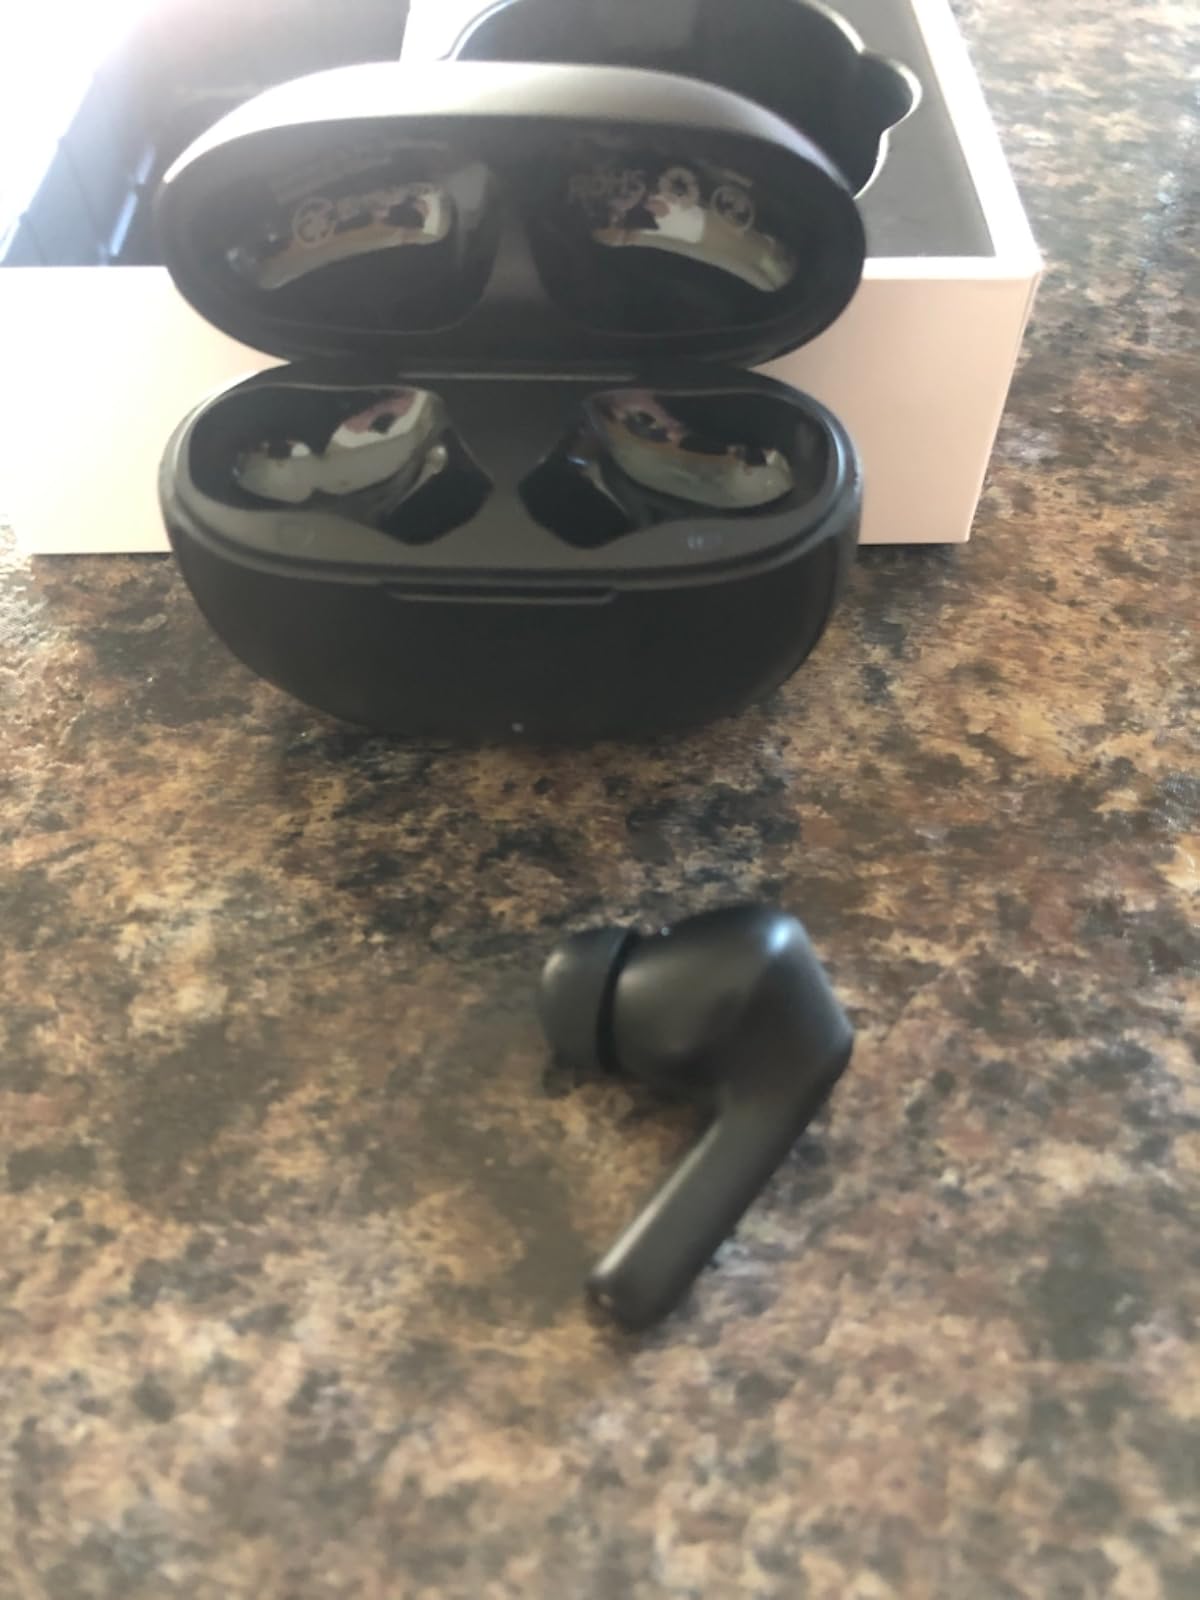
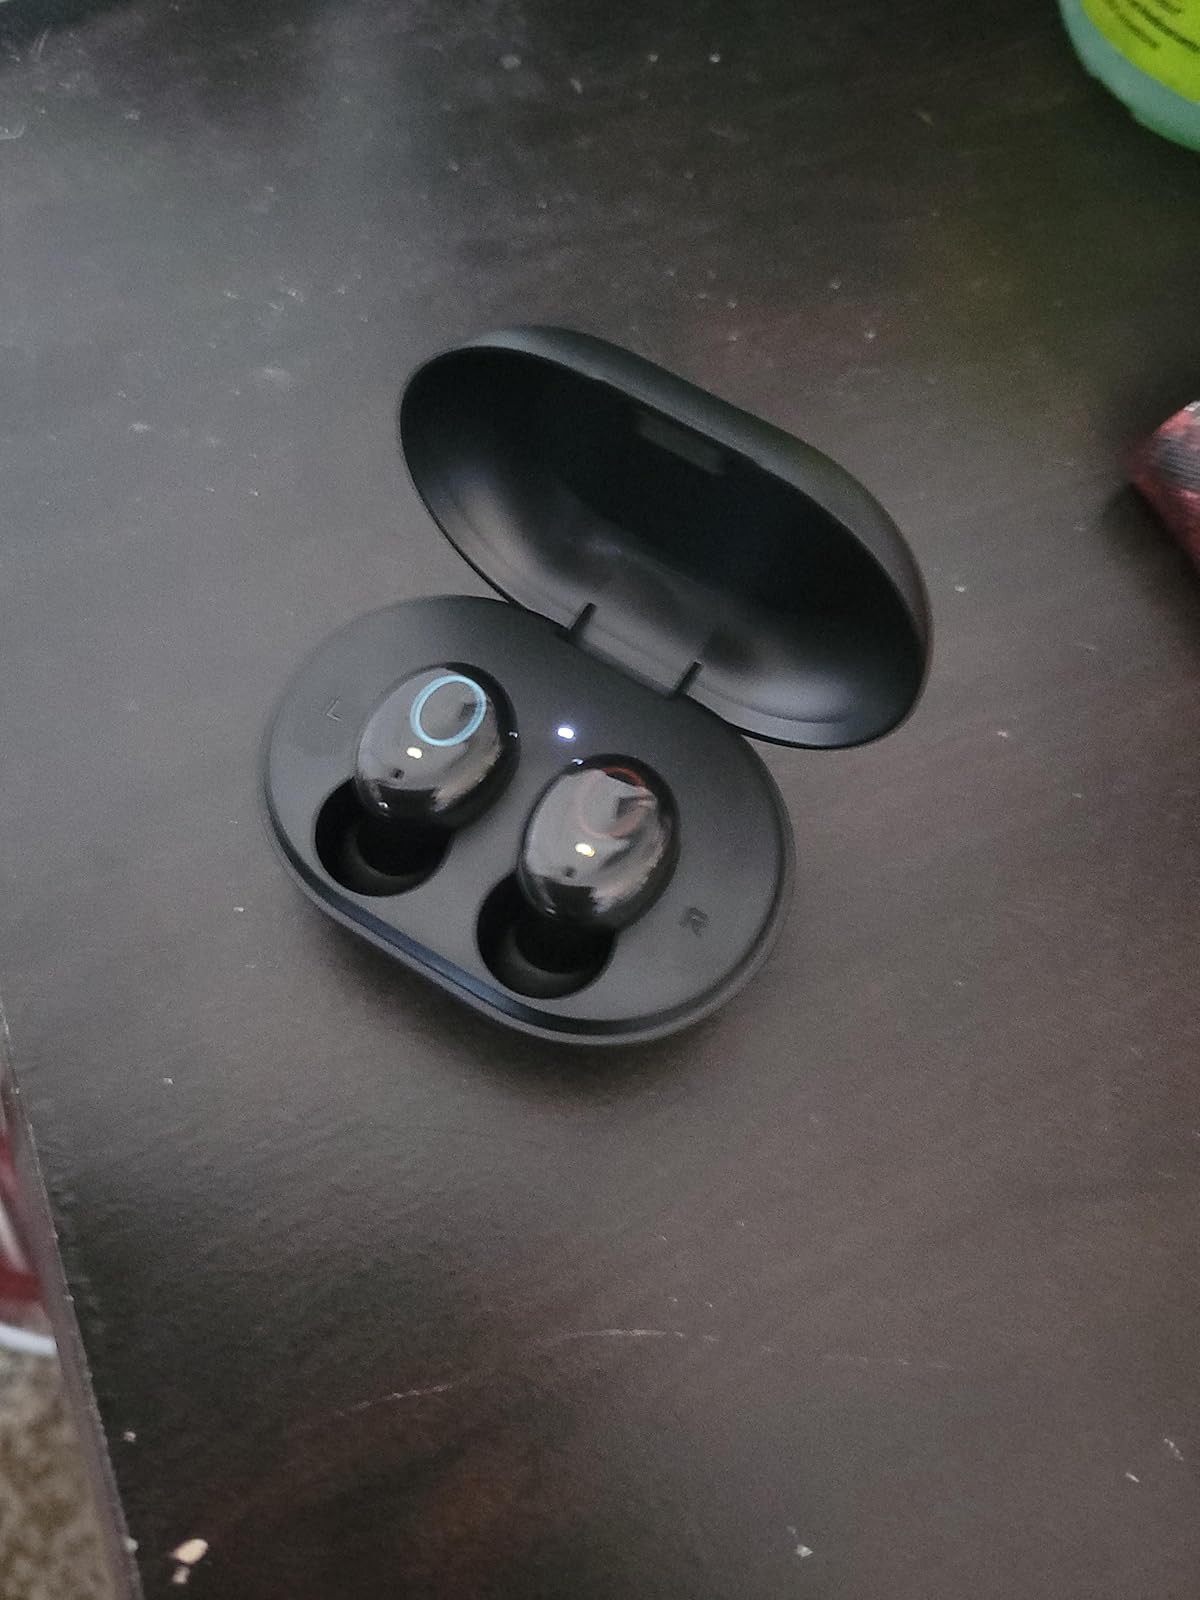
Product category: earbuds
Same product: no